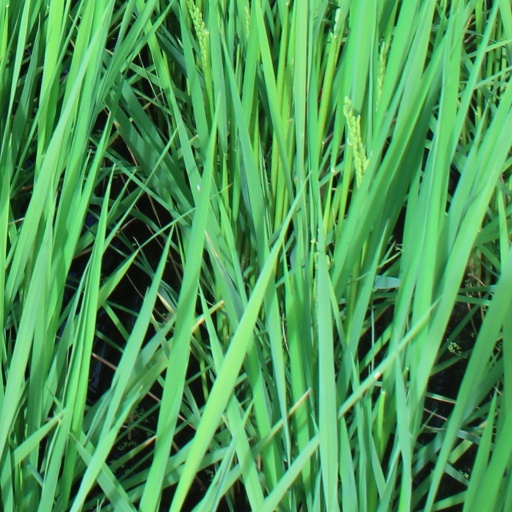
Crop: rice